Binnenhof

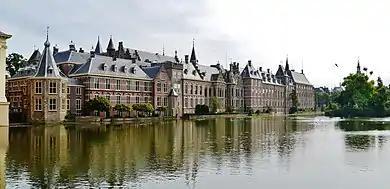
The Hague's Binnenhof with the Hofvijver (Court Pond)

The Binnenhof is a complex of buildings in the city centre of The Hague, Netherlands, next to the Hofvijver (Court Pond). It houses the meeting place of both houses of the States General of the Netherlands, as well as the Ministry of General Affairs and the office of the Prime Minister of the Netherlands. Built primarily in the 13th century, the Gothic castle originally functioned as residence of the counts of Holland and became the political centre of the Dutch Republic in 1584. Together with the Buitenhof it is ranked among the Top 100 Dutch heritage sites. The Binnenhof is among the oldest parliament buildings in the world still in use.